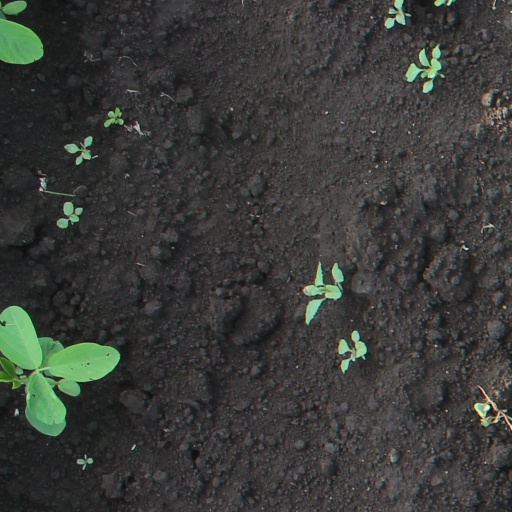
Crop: soybean